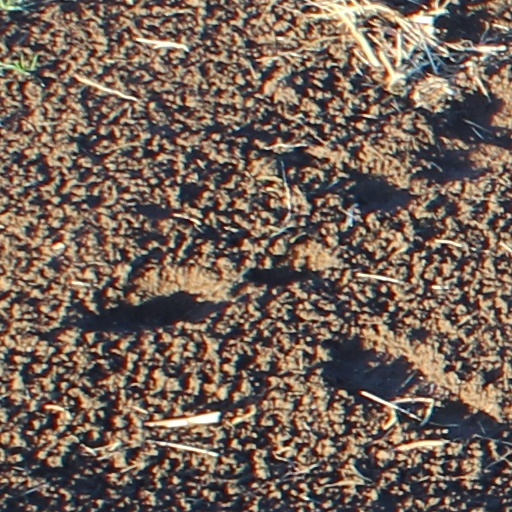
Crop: wheat